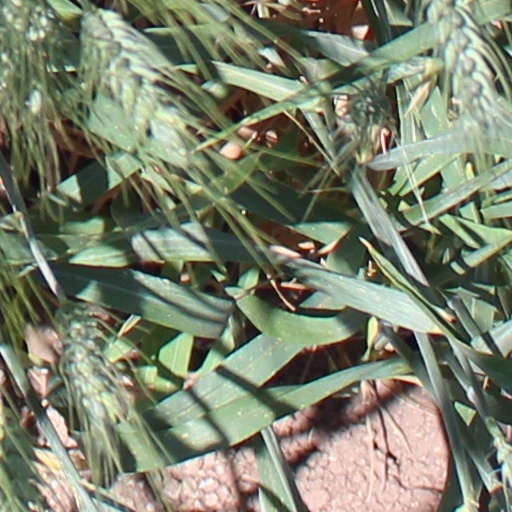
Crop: wheat